Polyphenylene sulfide

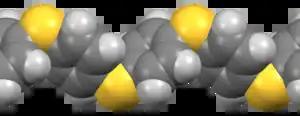
Space-filling model of a short section of a polyphenylene sulfide chain from the crystal structure

Polyphenylene sulfide (PPS) is an organic polymer consisting of aromatic rings linked by sulfides. Synthetic fiber and textiles derived from this polymer resist chemical and thermal attack. PPS is used in filter fabric for coal boilers, papermaking felts, electrical insulation, film capacitors, specialty membranes, gaskets, and packings. PPS is the precursor to a conductive polymer of the semi-flexible rod polymer family. The PPS, which is otherwise insulating, can be converted to the semiconducting form by oxidation or use of dopants.